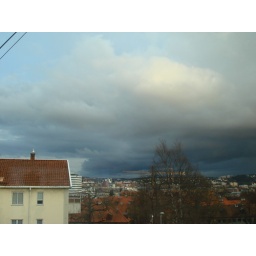
Oslo is the only place where I have stood under a rain cloud and saw clear sky only feet away.